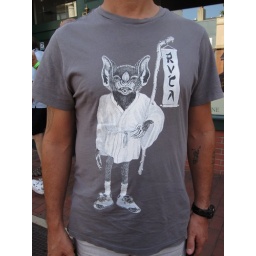
Random guy walking down the street in Red Bank, NJ. RVCA makes skate/surf threads.